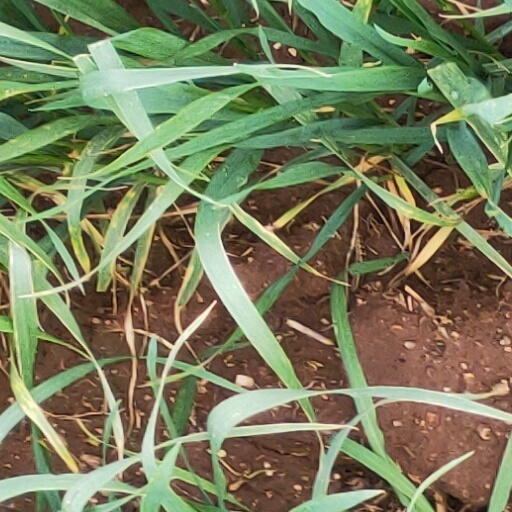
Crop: wheat